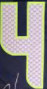
Number: 4